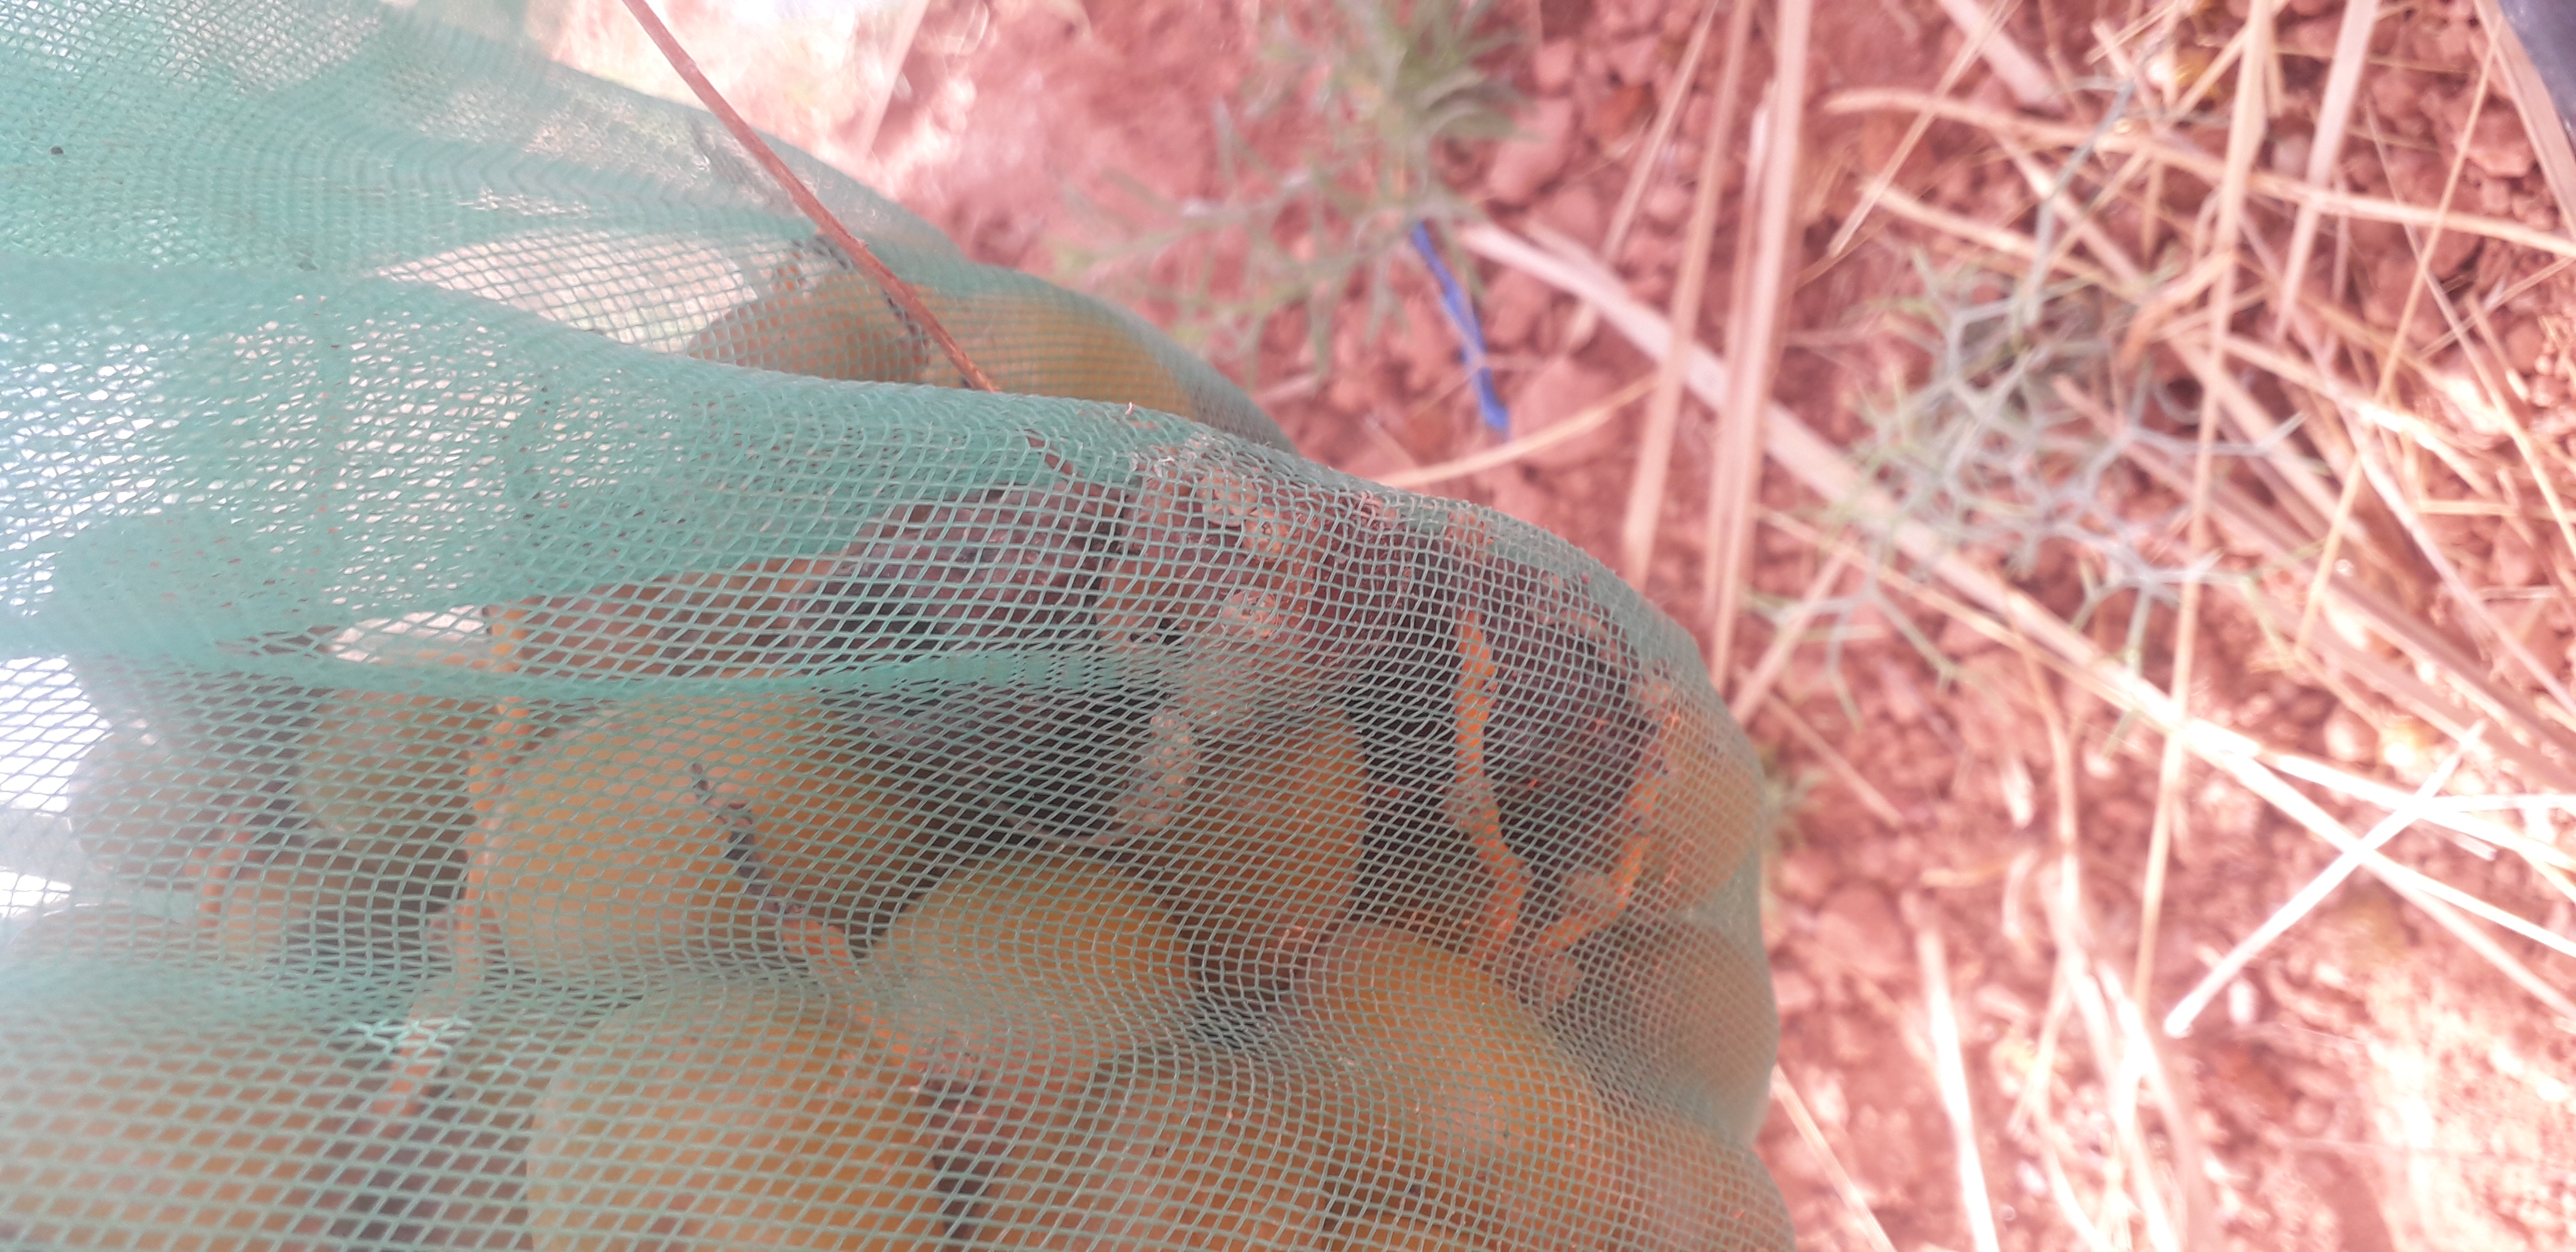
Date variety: Boufagous